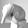
ASL letter: Q